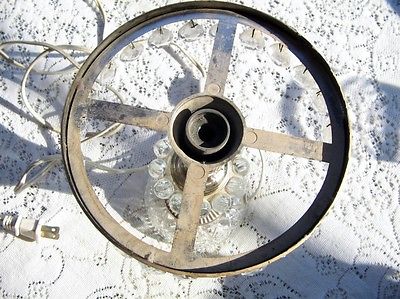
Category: lamp